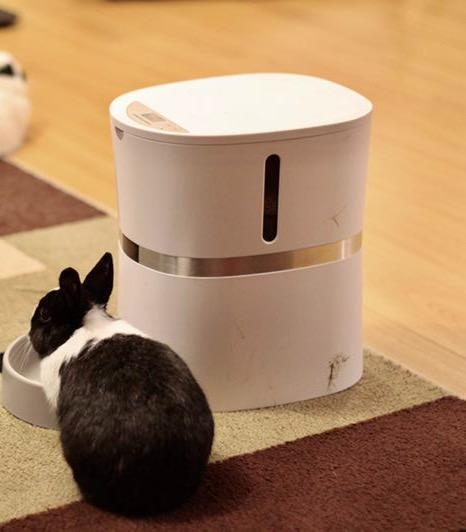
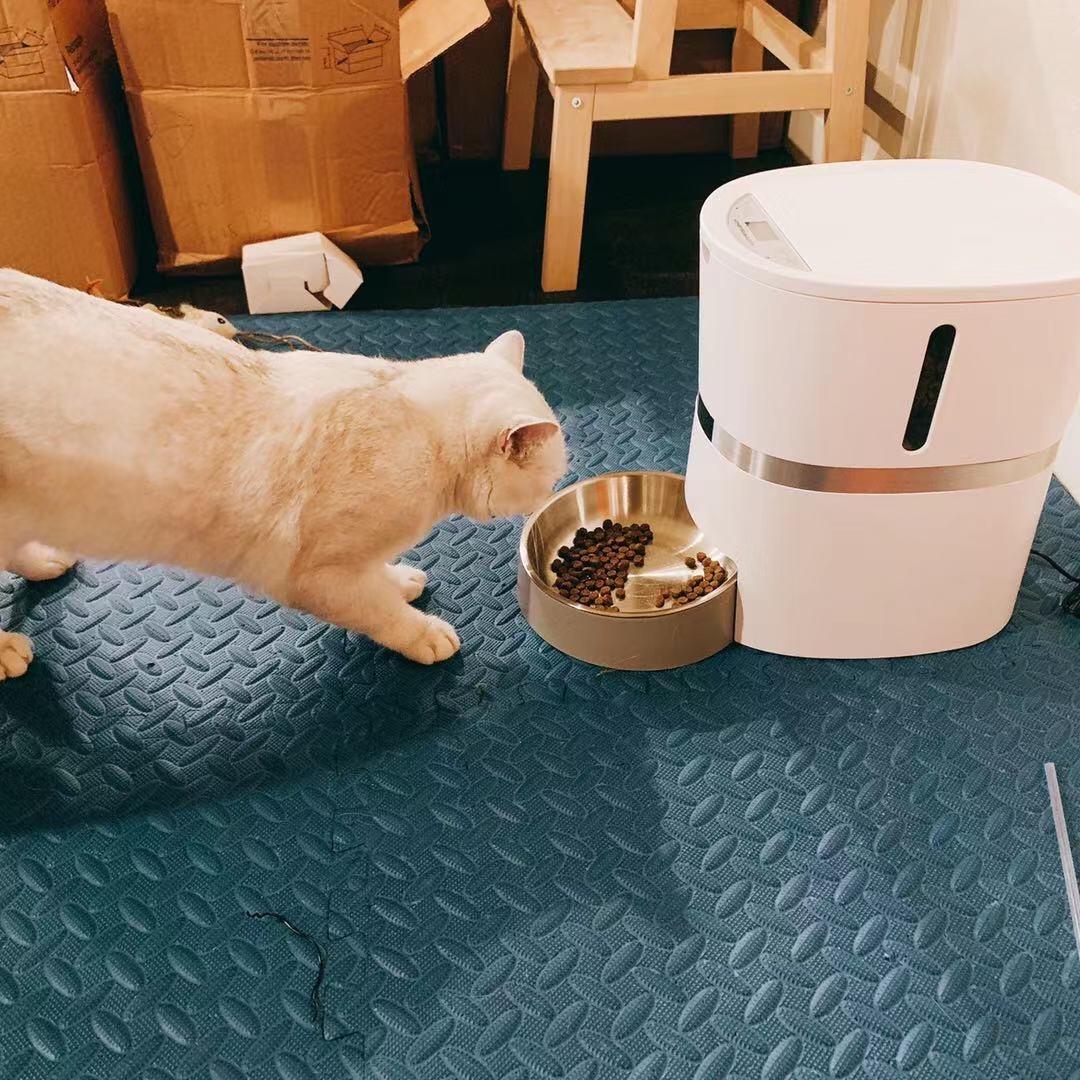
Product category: items_feeder
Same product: yes